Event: Nepal Earthquake
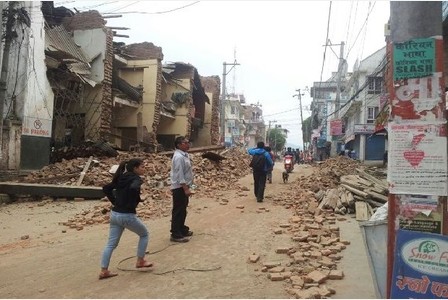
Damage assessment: damage